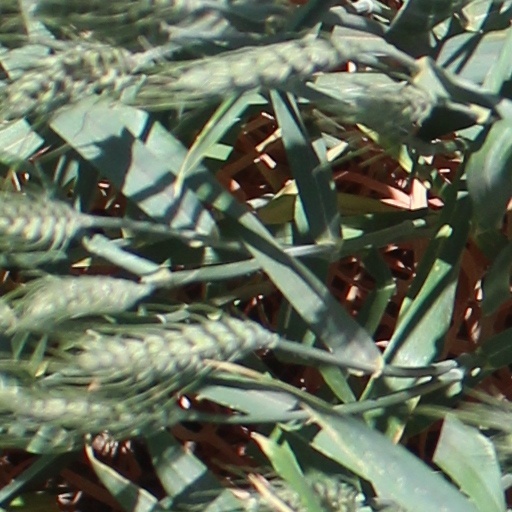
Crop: wheat